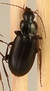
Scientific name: Calathus advena
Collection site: Rocky Mountains NEON (RMNP), plot RMNP_014